Frank Biela

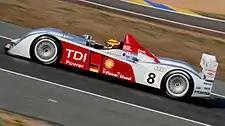
Biela driving an Audi R10 in the 2006 Le Mans 24 Hours.

In 1999, Biela abandoned touring cars in favour of joining the Audi R8 sports car project, racing under the Audi Sport Team Joest name. It was a good match, and Biela excelled in sportscar racing over the next few seasons, winning several classic events at the wheel of the R8 as well as three ALMS races. The highlight of Biela's time with the R8 team was three successive victories (2000-2002) in the 24 Hours of Le Mans alongside Emanuele Pirro and Tom Kristensen. Audi began to scale back support for the R8 programme after the 2002 season. After winning the ALMS series in 2003, Biela returned to the revamped German touring car series, driving an Audi for Joest Racing (the team which had run Biela's R8 for his three Le Mans wins); the season was not a success.